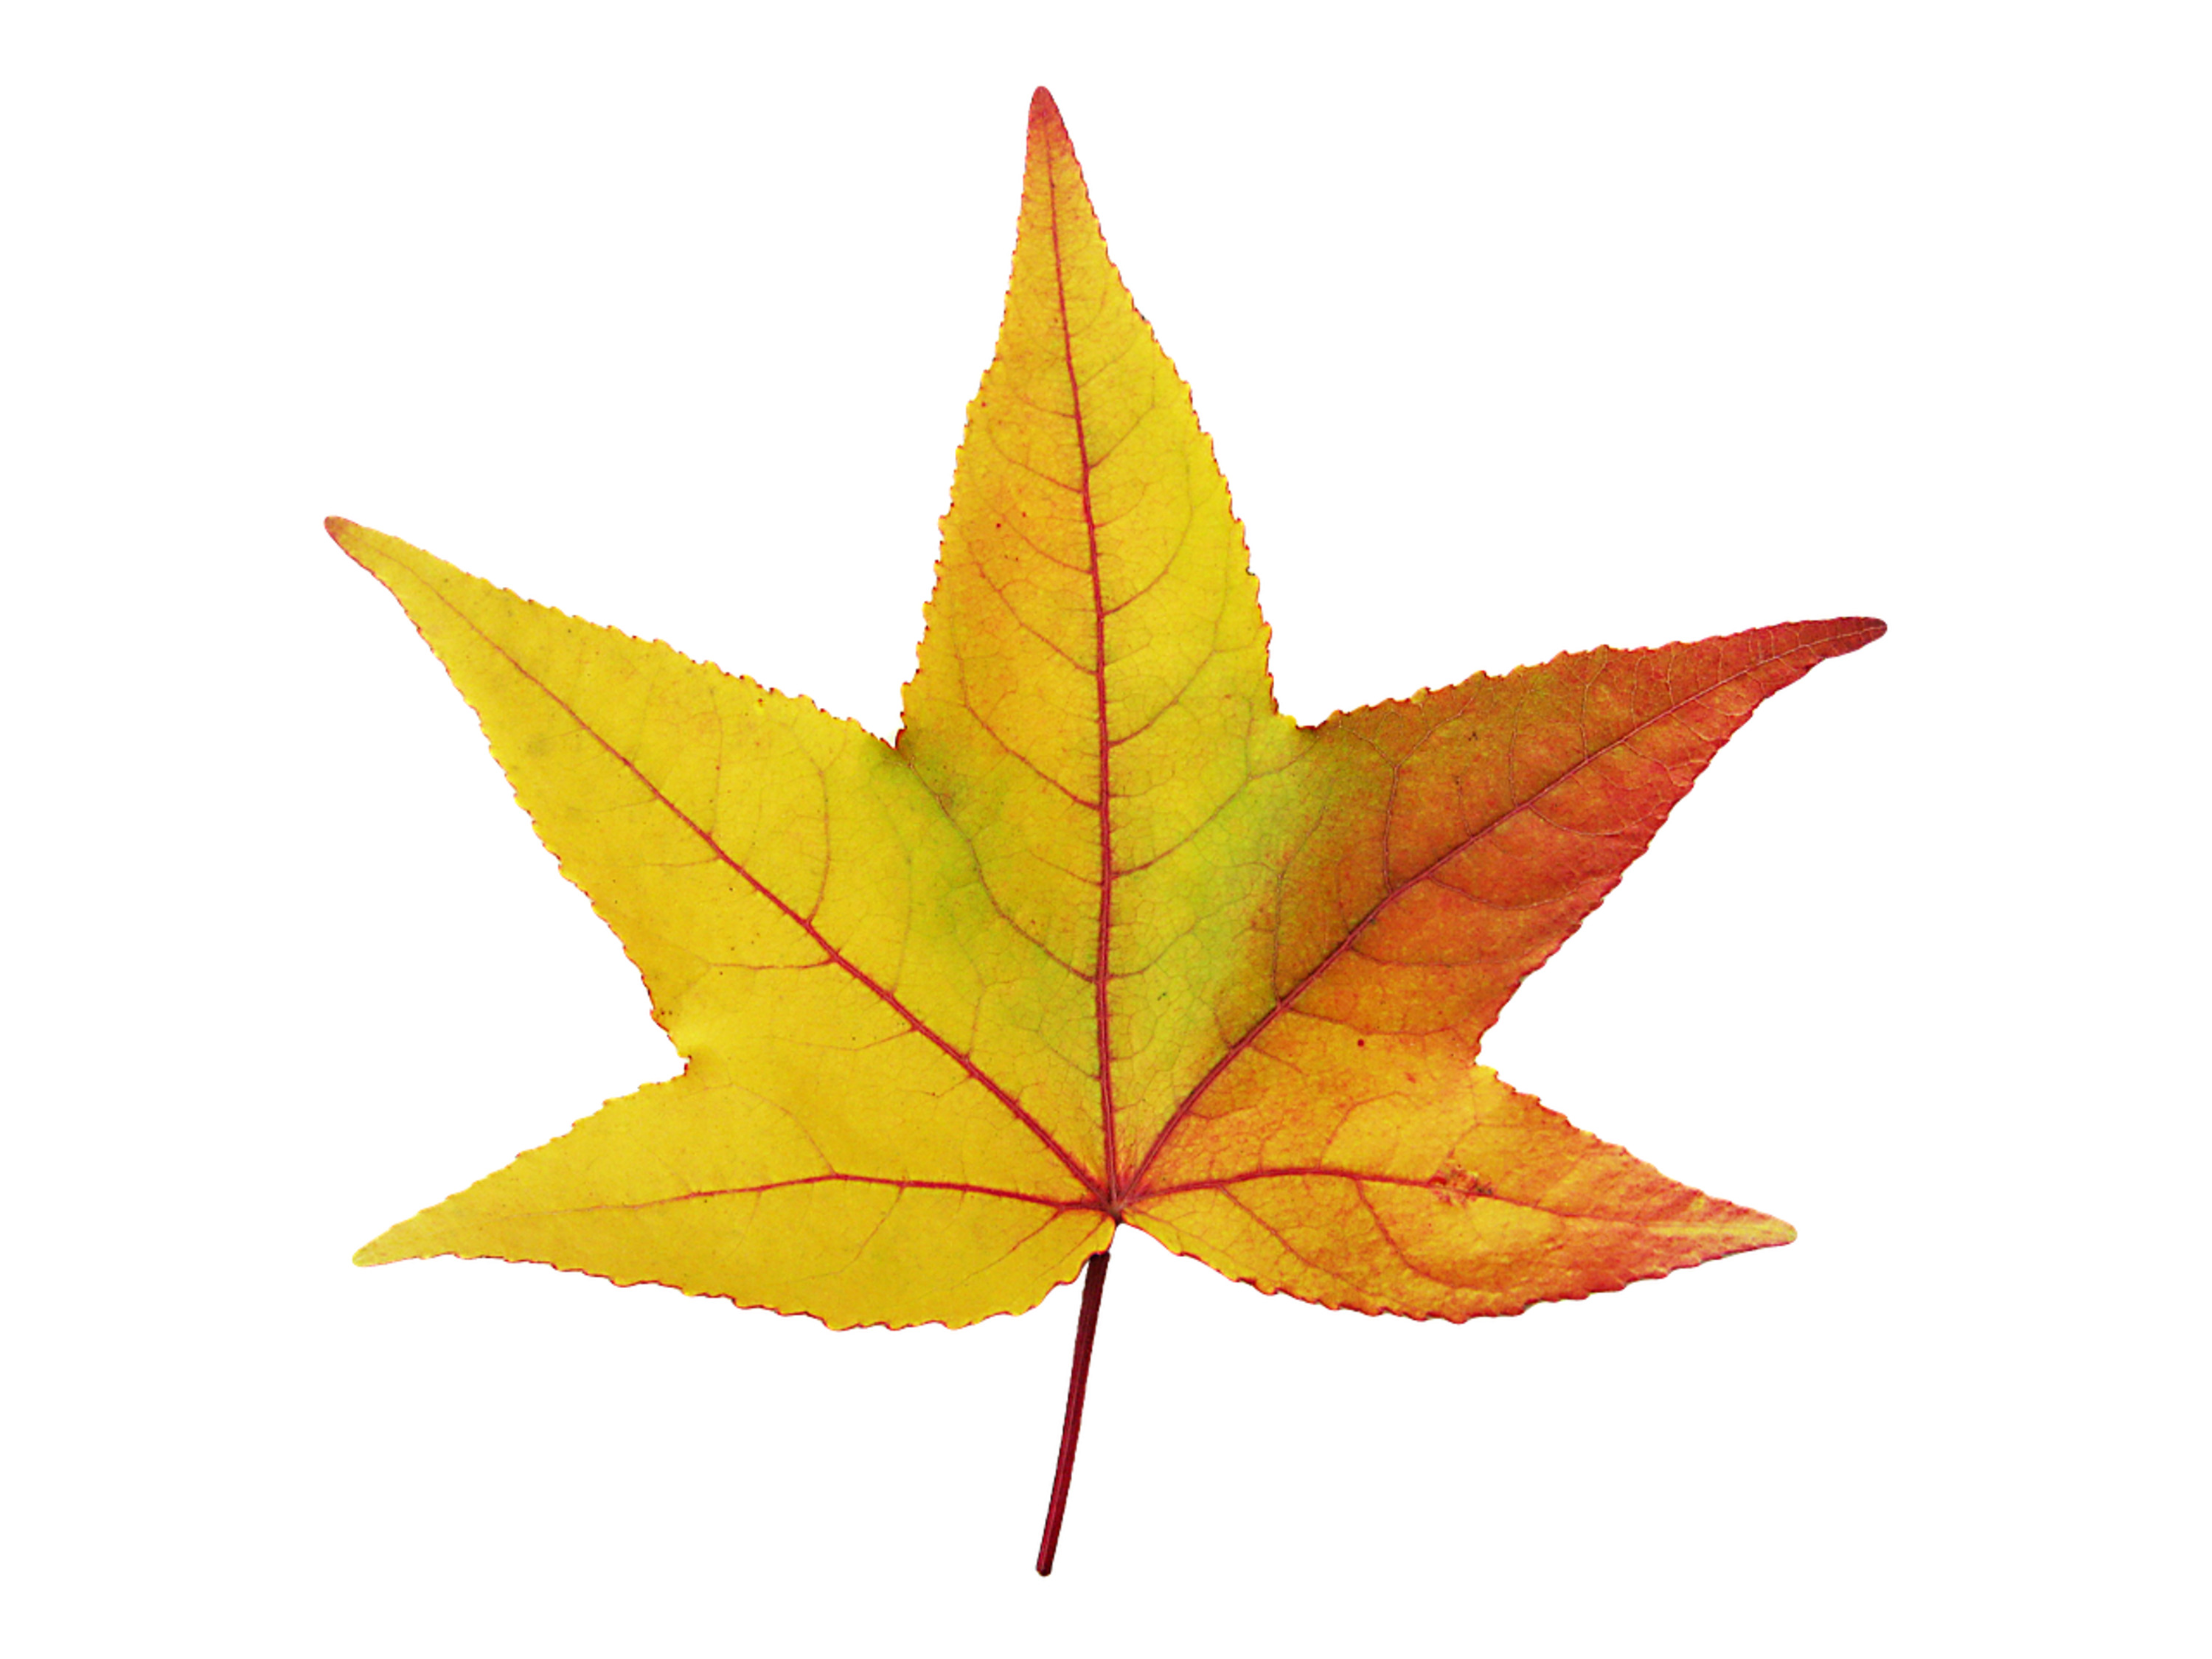
maple, leaf, plant, tree, deciduous, Tints and shades, flowering plant, terrestrial plant, art, symmetry, graphics, carmine, twig, plant stem, screenshot, pattern, annual plant, peach